Gangs in New Zealand

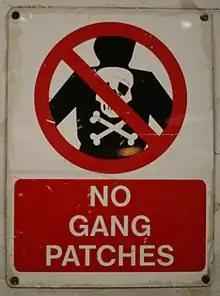
Sign on the Cook Strait ferry prohibiting the display of gang patches

The New Zealand Police have distinguished between "New Zealand gangs" with predominantly Māori and Pacific Islander membership, outlaw motorcycle gangs and local street gangs.